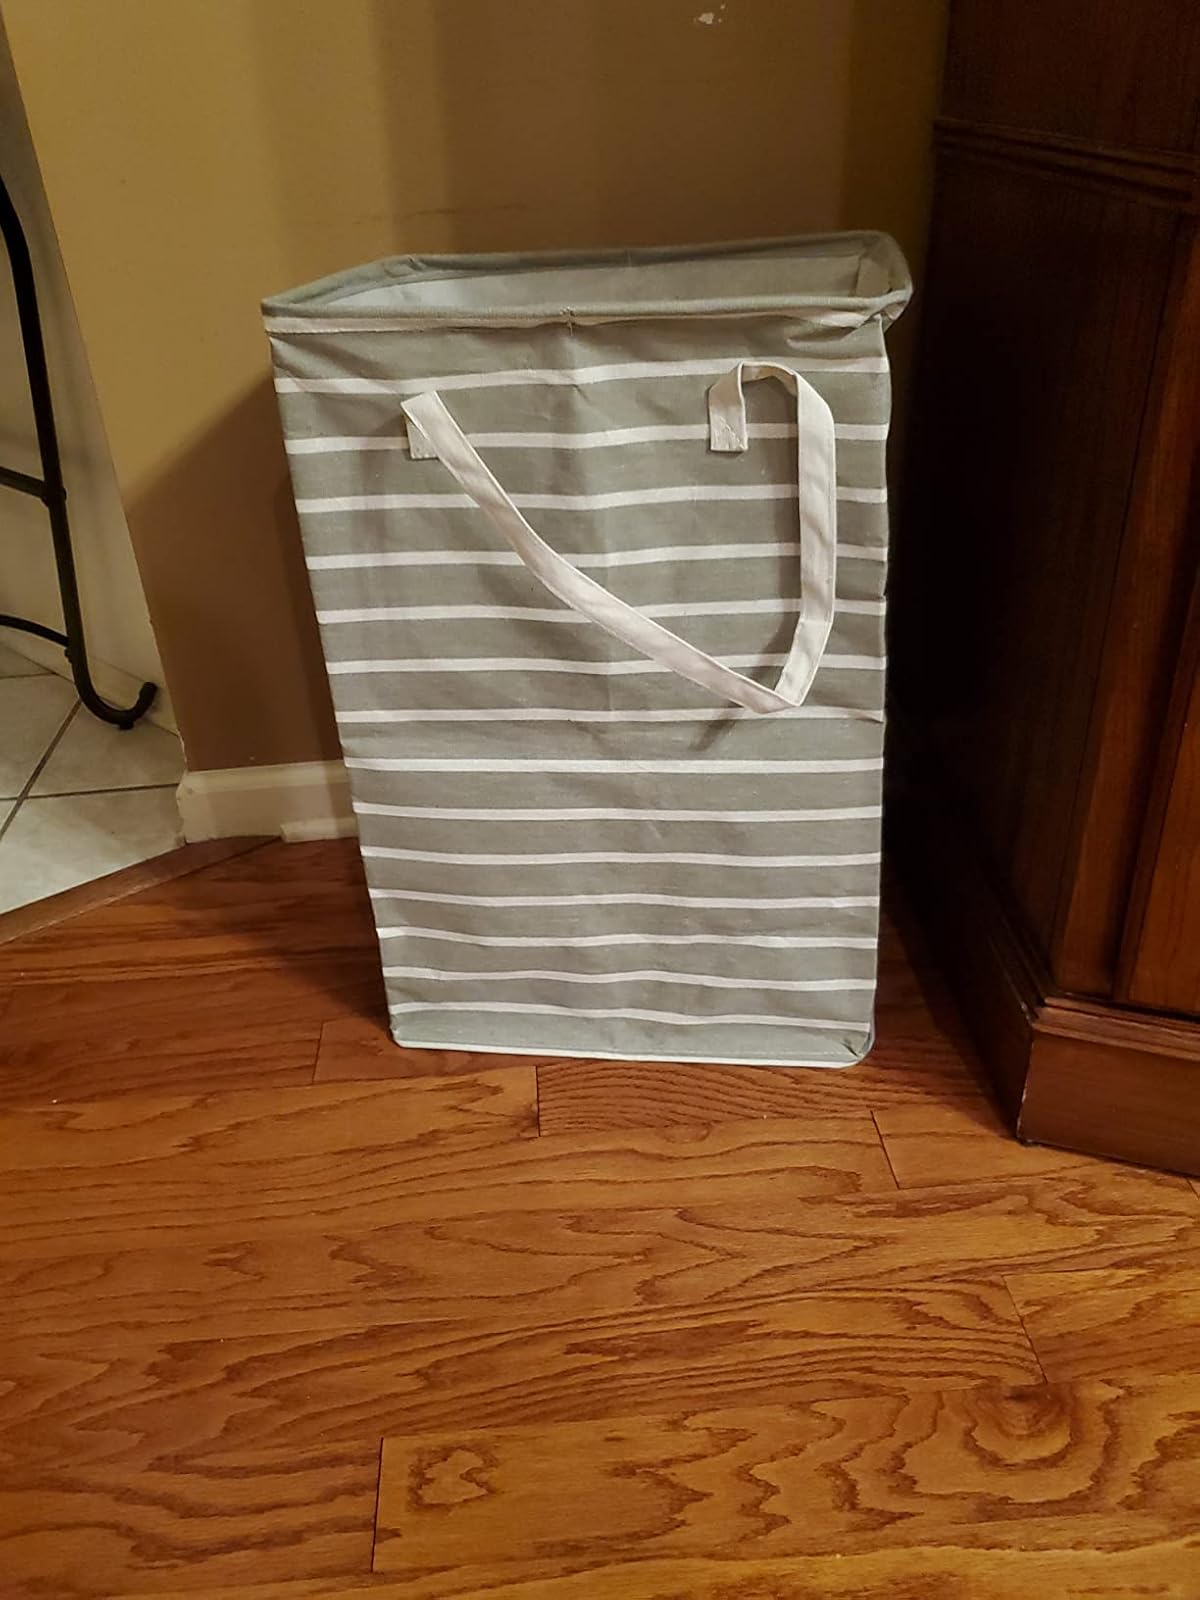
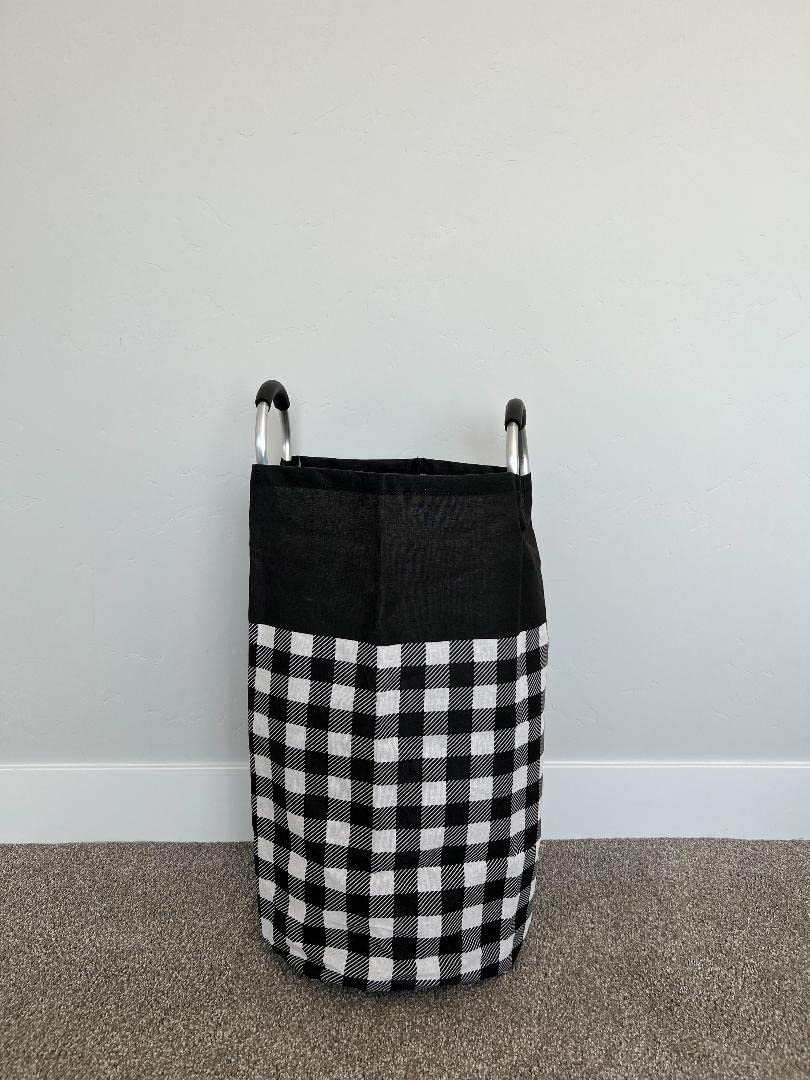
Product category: items_hamper
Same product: no